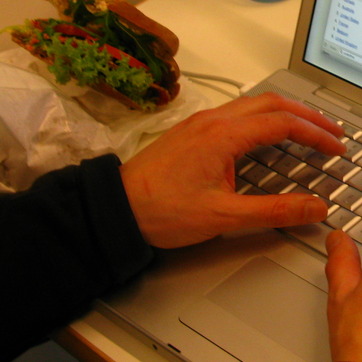
Material: skin